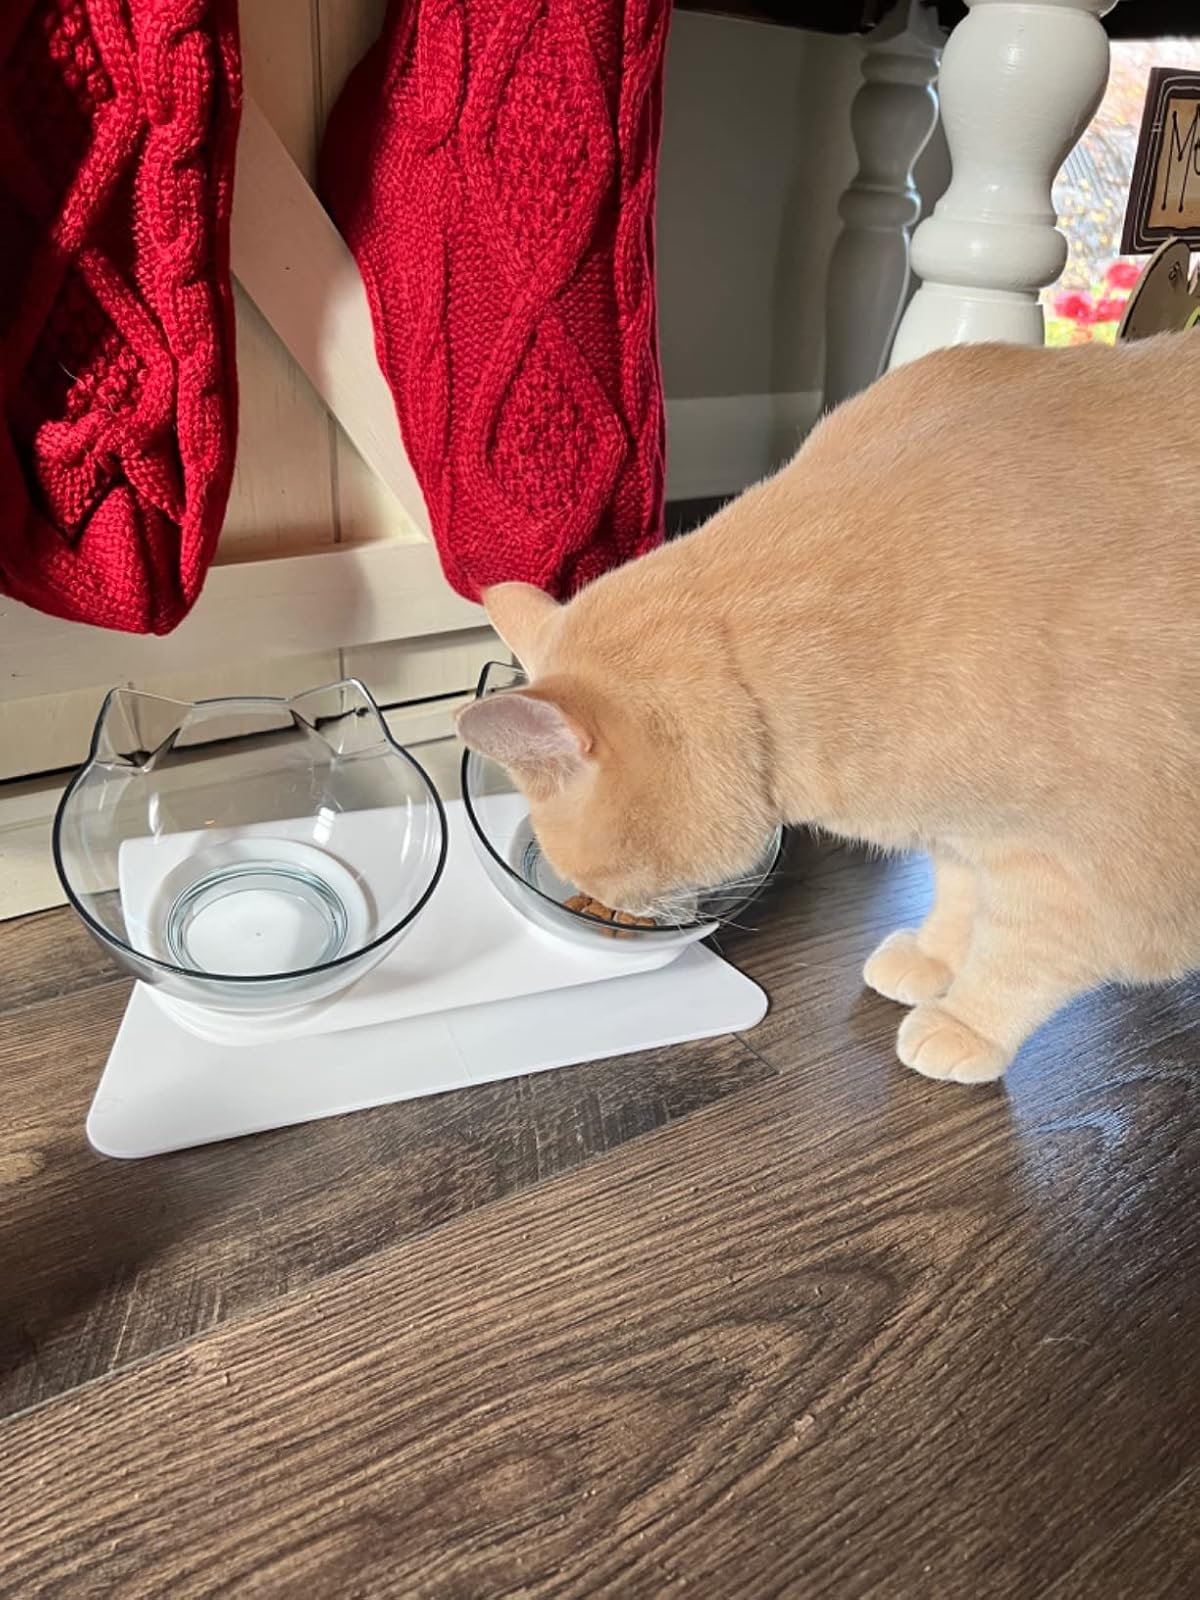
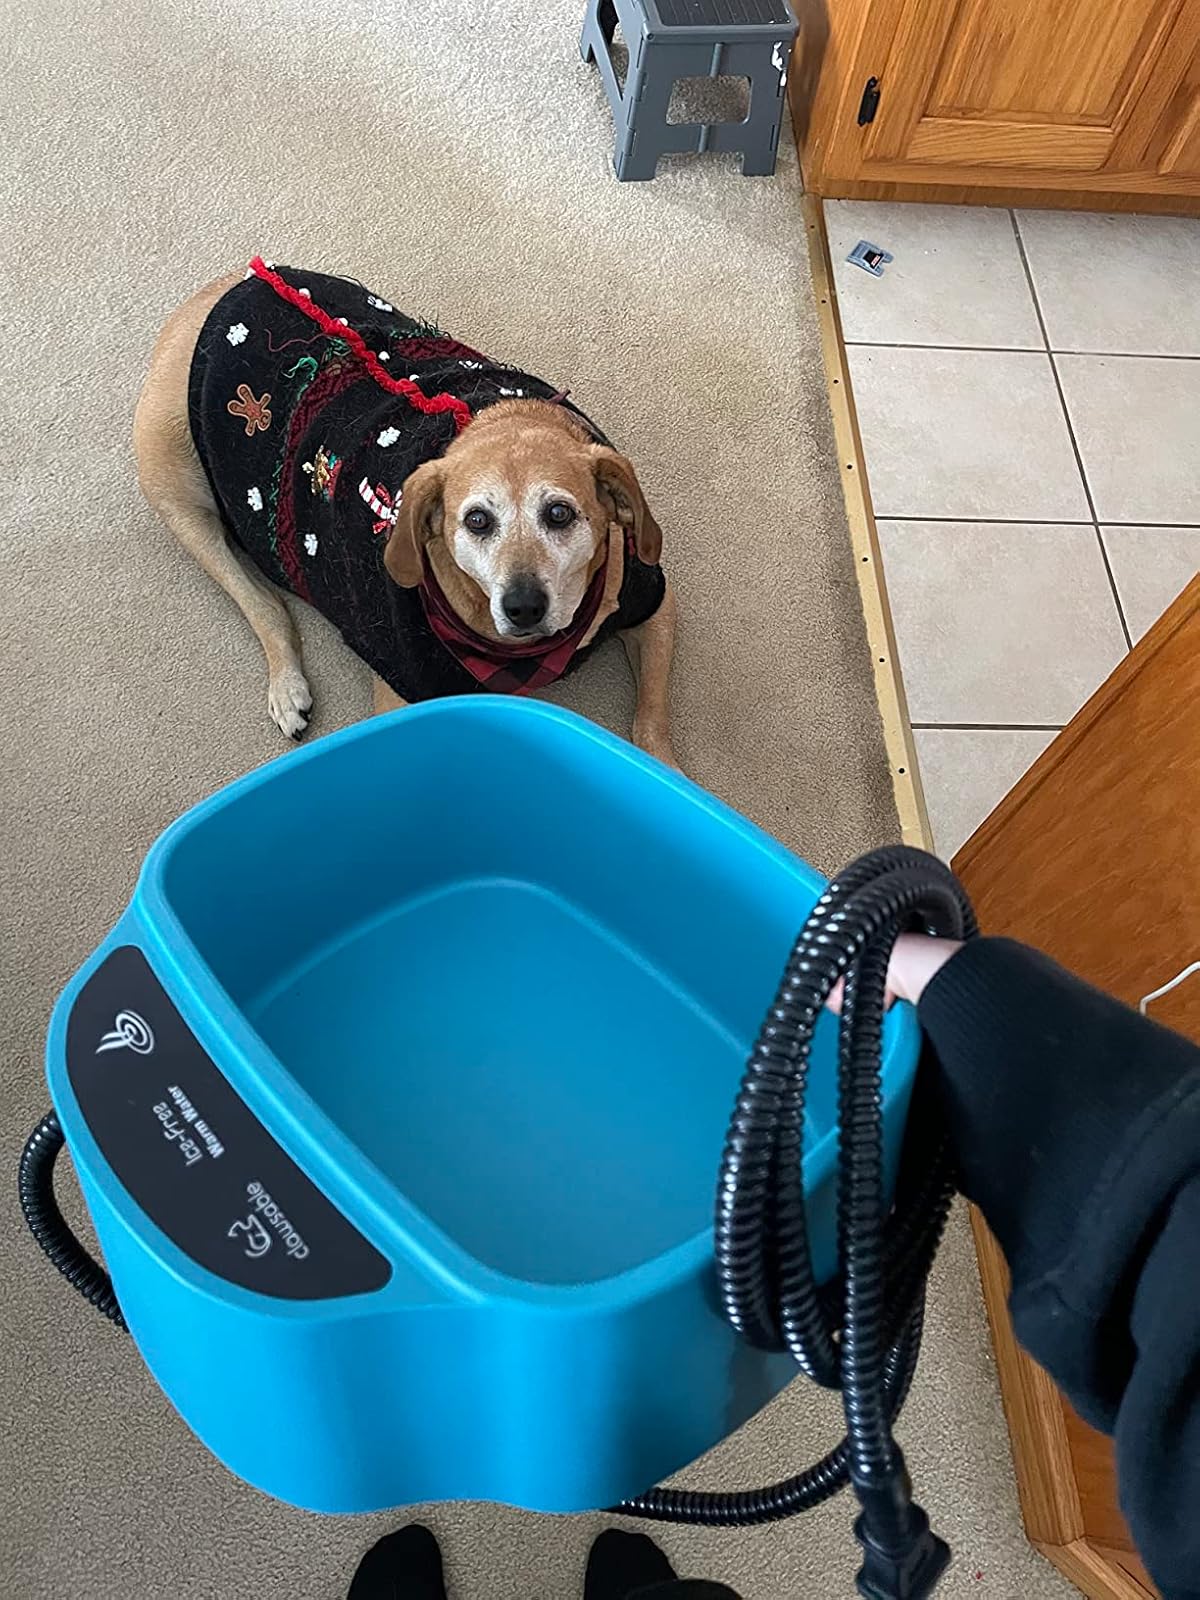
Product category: items_bowl
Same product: no